2009 Monaco Grand Prix

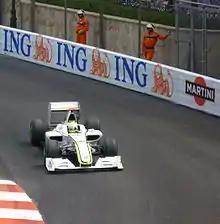
Jenson Button took pole position and won the race, extending his championship lead.

The early practice sessions at Monaco are traditionally run on the Thursday of the week so that the roads can be opened on the Friday for public access. As such, two practice sessions were held on the Thursday, with the third on Saturday morning, followed shortly by qualifying.